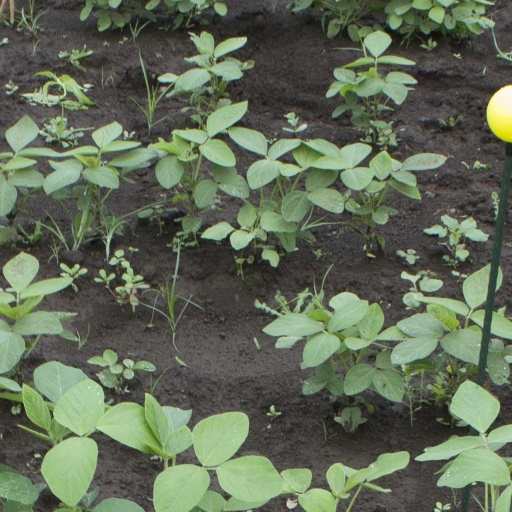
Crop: soybean